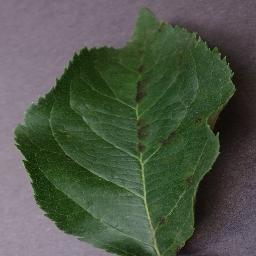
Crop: apple
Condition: scab